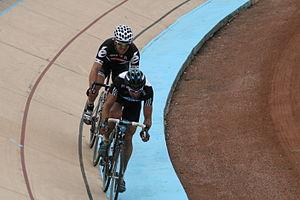
Thor Hushovd et Juan Antonio Flecha à l'arrivée de Paris-Roubaix 2010
La 108ᵉ édition de la course cycliste Paris-Roubaix, a eu lieu le 11 avril 2010 entre Compiègne et le vélodrome André-Pétrieux de Roubaix. Il s'agit de la neuvième épreuve du Calendrier mondial UCI 2010. La victoire est revenue en solitaire au Suisse Fabian Cancellara, qui réalise ainsi le doublé après sa victoire lors du Tour des Flandres. Il devance Thor Hushovd et Juan Antonio Flecha.